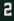
Number: 2